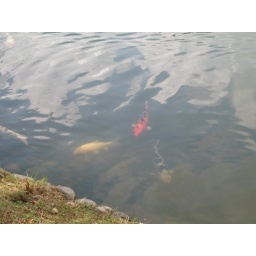
Koi fish in the lake that I bungeed over.